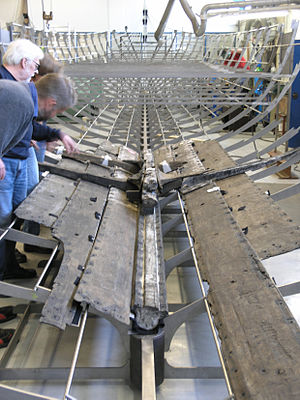
Roskilde 6
Roskilde 6 under klargøring til fremvisning på Nationalmuseet.
Roskilde 6 under klargøring til fremvisning på Nationalmuseet.
Roskilde 6 er det 6. af de 9 skibsvrag der blev fundet under udvidelsen af Vikingeskibsmuseet i Roskilde. Skibet er et 36 m langt krigsskib, og er dermed det længste skibsvrag der er fundet fra vikingetiden. Skibet havde en besætning på op mod 100 mand.